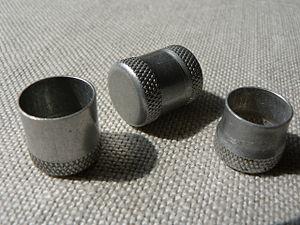
La colombophilie est l'art d'élever et de faire concourir les pigeons voyageurs.